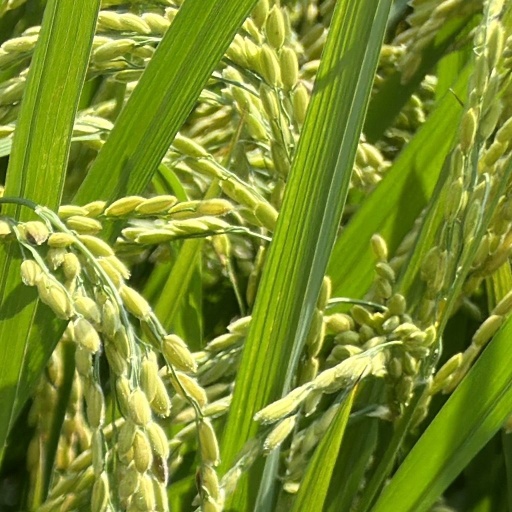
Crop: rice